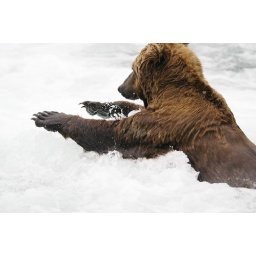
Brown bear sitting beneath Brooks Falls